Winfield Methodist Church

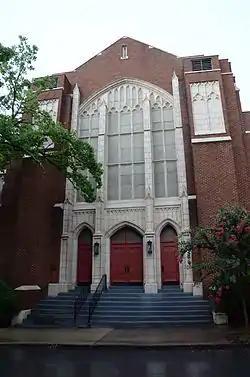

Quapaw Quarter United Methodist Church, formerly the Winfield Methodist Church is a historic church at 1601 Louisiana Street in Little Rock, Arkansas. It is a two-story brick building with Gothic Revival style, designed by the prominent architectural firm of Thompson and Harding, and built in 1921. Its main facade has three entrances below a large Gothic-arch stained glass window, all framed by cream-colored terra cotta elements. A square tower rises above the center of the transept.